Chile

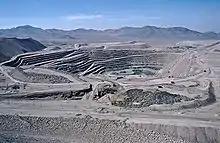
Chuquicamata, the largest open pit copper mine in the world

Chile is rich in mineral resources, especially copper and lithium. It is thought that due to the importance of lithium for batteries for electric vehicles and stabilization of electric grids with large proportions of intermittent renewables in the electricity mix, Chile could be strengthened geopolitically. However, this perspective has also been criticized for underestimating the power of economic incentives for expanded production in other parts of the world.